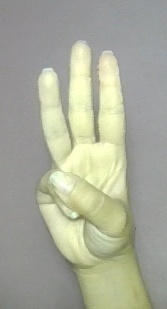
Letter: thaa